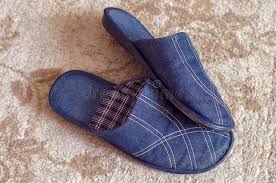
Waste category: shoes